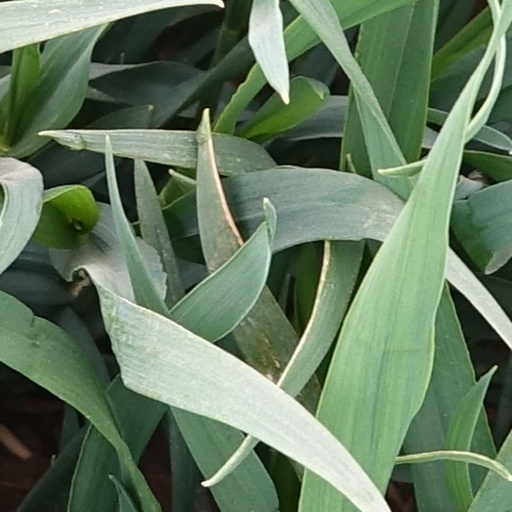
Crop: wheat